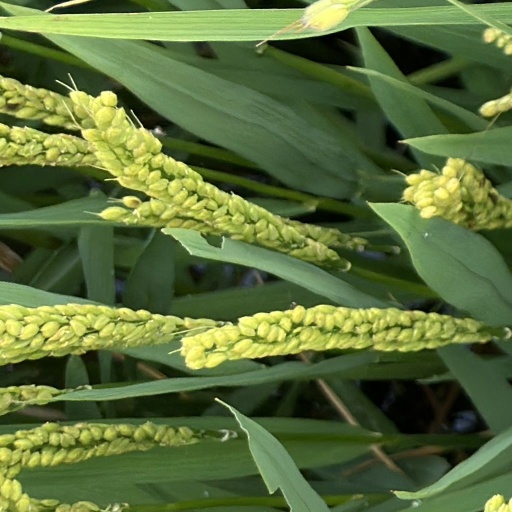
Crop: rice